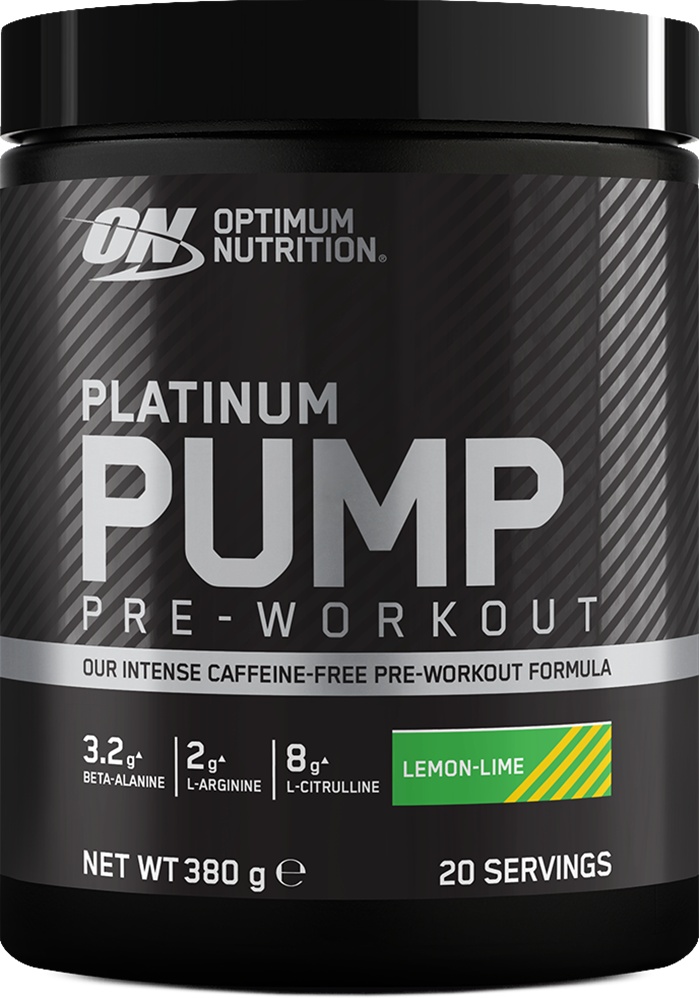
Optimum Nutrition Platinum Pump Pre-Workout - 380 g Lemon Lime
Produktbeskrivning Ge din träning en ny dimension med Optimum Nutrition Platinum Pump Pre-Workout – en intensiv, koffeinfri pre-workout för dig som vill ha maximalt pump utan stimulanter. Varje portion innehåller 8 g L-Citrulline , 3,2 g Beta-Alanin och 2 g L-Arginin – en kraftfull blandning för seriösa träningspass. Formulan är berikad med Fruitflow® , CocoMineral™ och Aquamin® (magnesium) för att främja blodflöde, pump och elektrolytbalans. Perfekt för kvällsträning eller för dig som är känslig för koffein. Huvudfunktioner Koffeinfri pre-workout för maximal pump 8 g L-Citrulline, 3,2 g Beta-Alanin & 2 g L-Arginin per portion Med Fruitflow®, CocoMineral™ och Aquamin® magnesium Sockerfri formula 20 portioner Finns i flera goda smaker Fördelar med Platinum Pump Pre-Workout Platinum Pump är ett perfekt val för dig som vill ha allt – uthållighet, muskelpump och elektrolytstöd – utan koffein. Den är formulerad med noggrant utvalda ingredienser för att leverera kraftfullt stöd oavsett tid på dygnet. Användning Blanda 1 skopa (19 g) med vatten och konsumera 15–30 minuter före träning . Idealiskt för kvällsträning eller koffeinfri prestandaförstärkning.
Brand: Optimum Nutrition
Category: Health & Beauty > Health Care > Fitness & Nutrition > Nutrition Drinks & Shakes